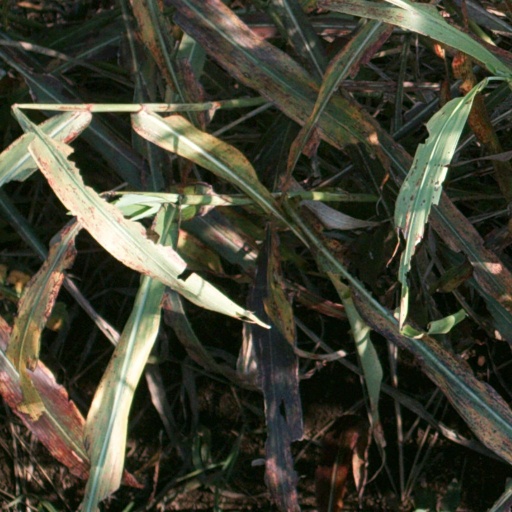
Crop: sorghum